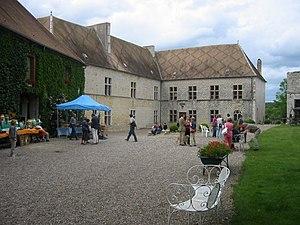
La liste des châteaux du Doubs recense de manière non exhaustive les châteaux, maisons fortes, mottes castales, situés dans le département français du Doubs. Il est fait état des inscriptions et classements au titre des monuments historiques.
Le château de La Roche est un château du XIIIᵉ siècle de style classique dans le Doubs à Rigney en Bourgogne-Franche-Comté, à 26 km au nord-est de Besançon.
Cet article recense les monuments historiques du Doubs, à l'exclusion de ceux de Besançon et Montbéliard qui font l'objet de deux articles séparés.